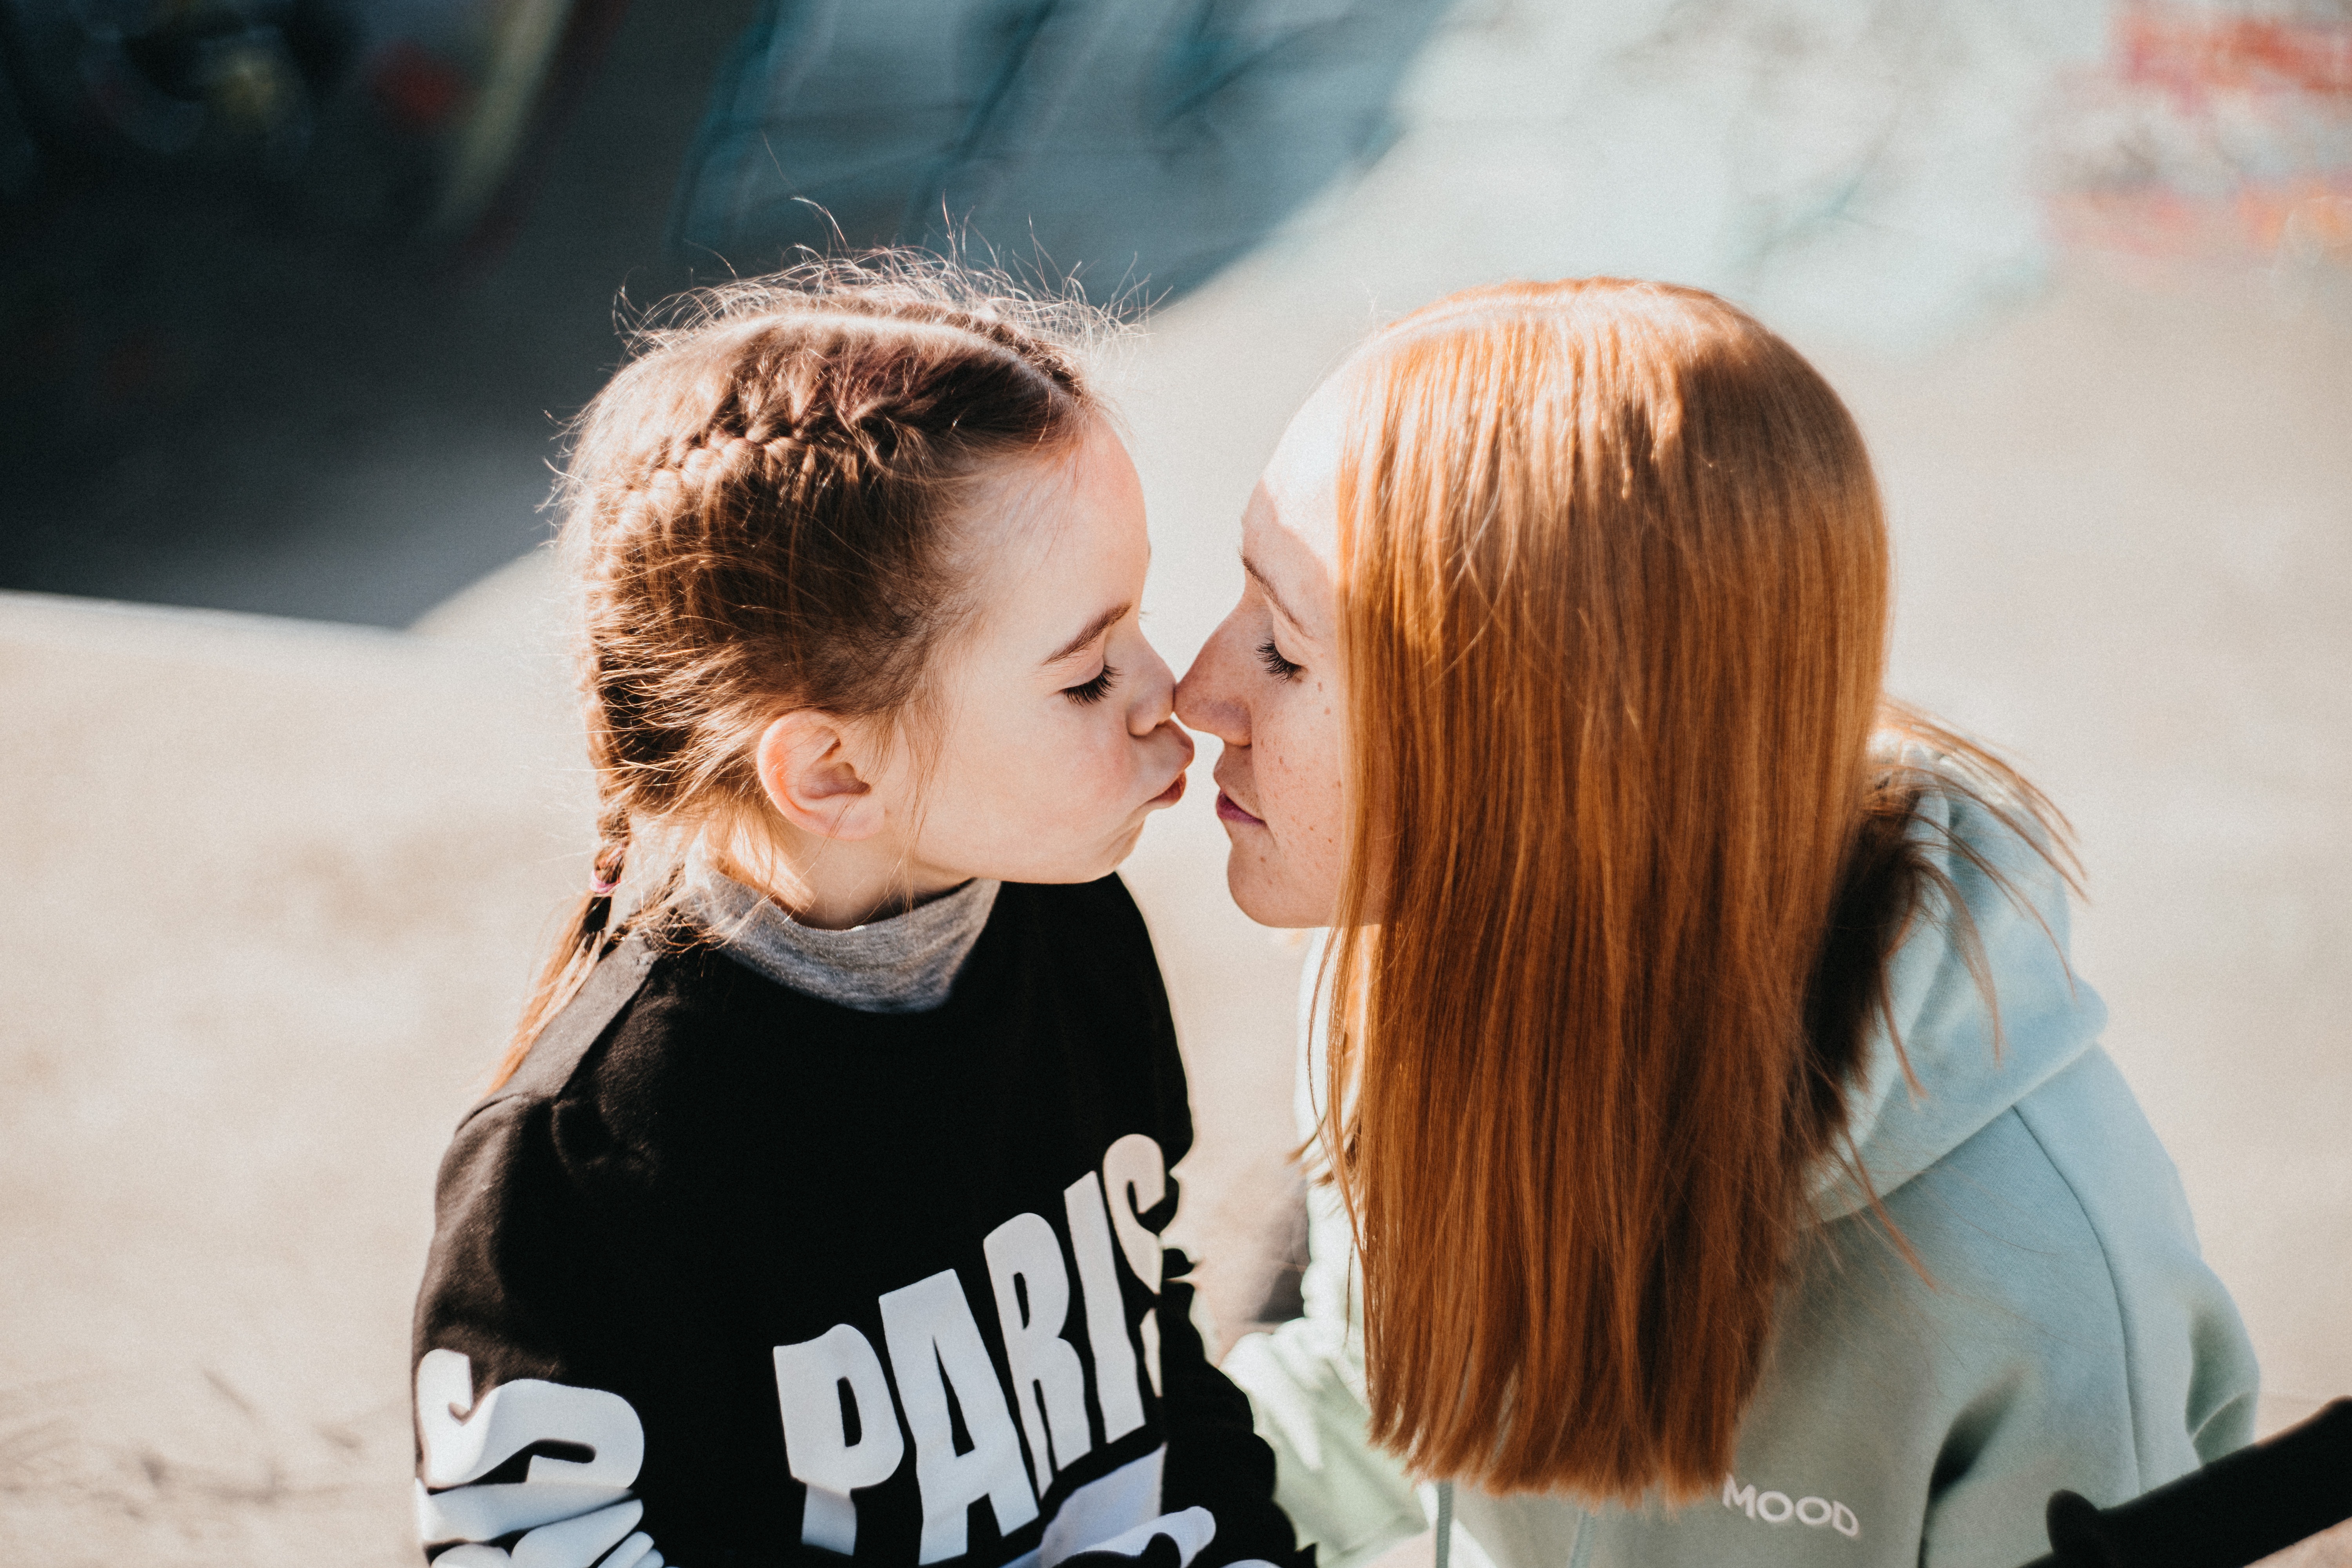
love, hair, lip, outerwear, flash photography, happy, gesture, street fashion, leisure, t shirt, long hair, event, layered hair, fun, blond, brown hair, bangs, surfer hair, romance, necklace, jewellery, hair coloring, portrait photography, sitting, child, hoodie, entertainment, conversation, recreation, eyewear, photo shoot, portrait